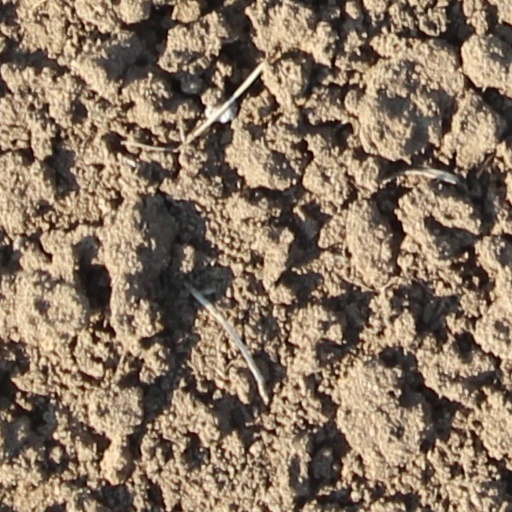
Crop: wheat